Hitman: Sniper

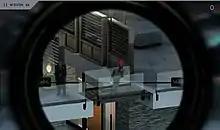
Screenshot of gameplay, in which the player views a target through a sniper sight and can choose whether to shoot the target or the glass banister supporting his weight

As Agent 47, the standard hitman protagonist of the "Hitman" series, the player is led to assassinate several powerful figures who have assembled at three upscale, lakefront houses in Montenegro.